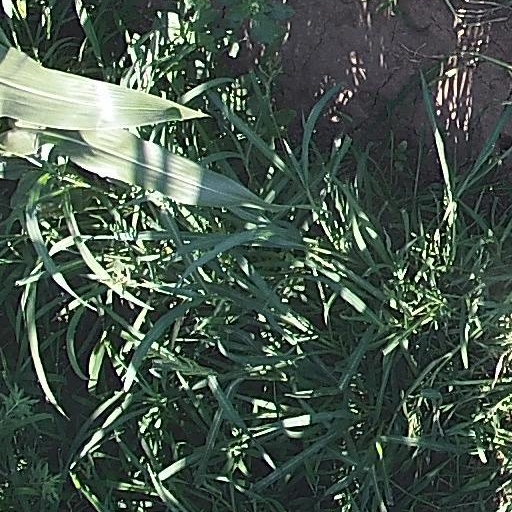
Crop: maize; corn